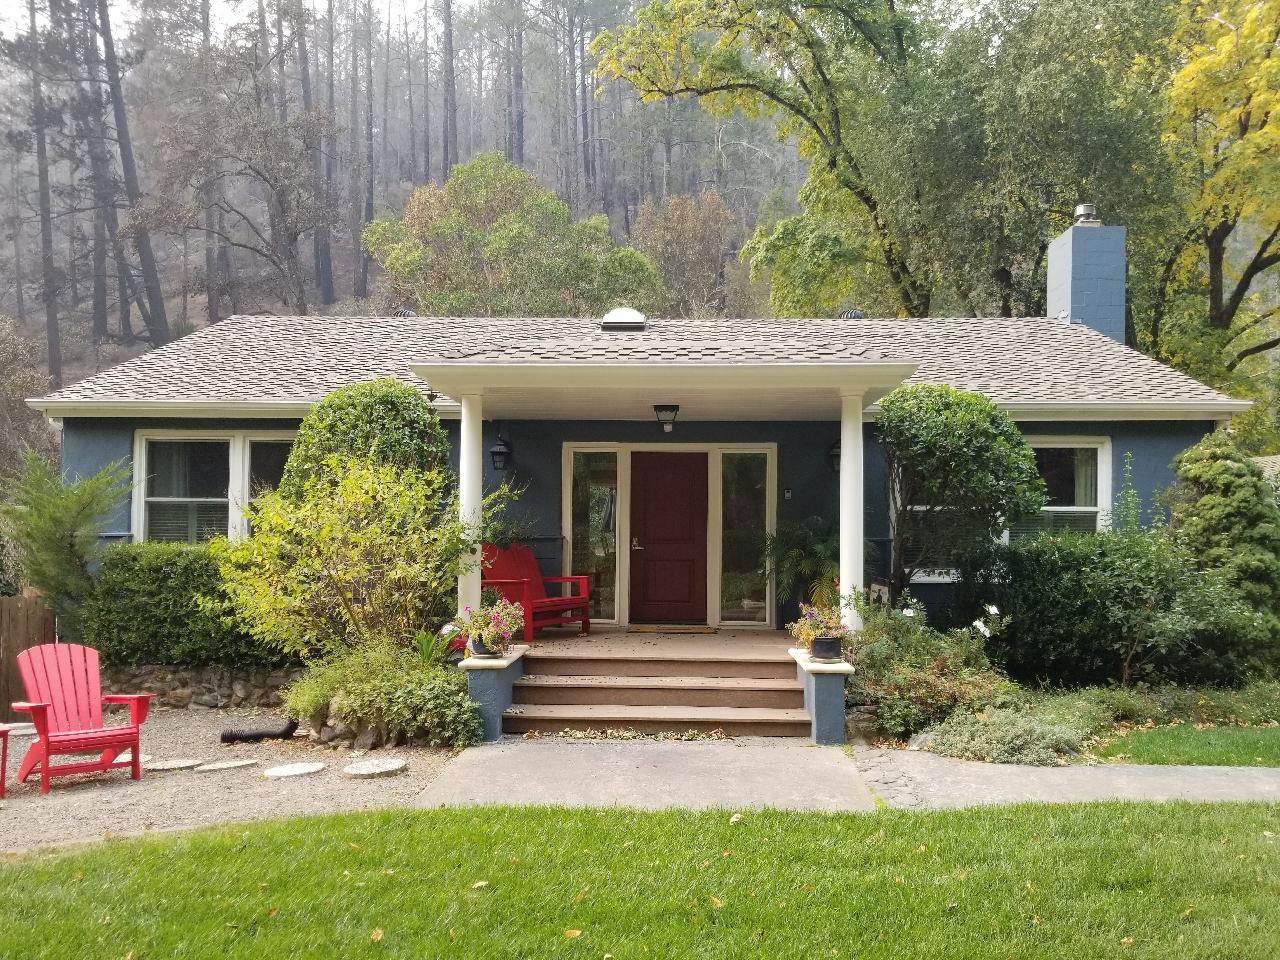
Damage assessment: no_damage